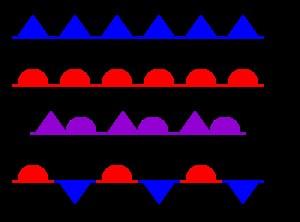
La météorologie est une science qui a pour objet l'étude des phénomènes atmosphériques tels que les nuages, les précipitations ou le vent dans le but de comprendre comment ils se forment et évoluent en fonction des paramètres mesurés tels que la pression, la température et l'humidité. Le mot vient du grec ancien μετέωρος / metéōros, qui désigne les particules en suspension dans l'atmosphère et -λογία / -logia, « discours » ou « connaissance ».
L’histoire de la météorologie connait trois périodes. Très tôt, durant l'Antiquité, les hommes essaient d'interpréter les phénomènes météorologiques qui rythment leur vie, le plus souvent les considérant comme une volonté des Dieux. Durant cette période, les Chinois sont les premiers à avoir une démarche rigoureuse face aux phénomènes météorologiques : ils effectuent des observations de manière régulière. Les Grecs sont les premiers à adopter une approche d'analyse et d'explication rationnelle. À cette époque, la météorologie regroupe de nombreux domaines comme l'astronomie, la géographie ou encore la sismologie.